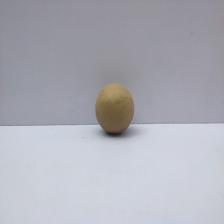
Size: Small